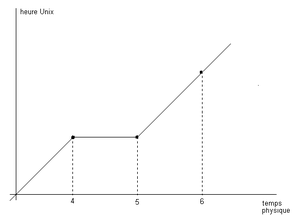
illustration d'une horloge gelée lors de l'insertion d'une seconde intercalaire
L'heure Unix ou heure Posix est une mesure du temps basée sur le nombre de secondes écoulées depuis le 1ᵉʳ janvier 1970 00:00:00 UTC, hors secondes intercalaires. Elle est utilisée principalement dans les systèmes qui respectent la norme POSIX, dont les systèmes de type Unix, d'où son nom. C'est la représentation POSIX du temps.